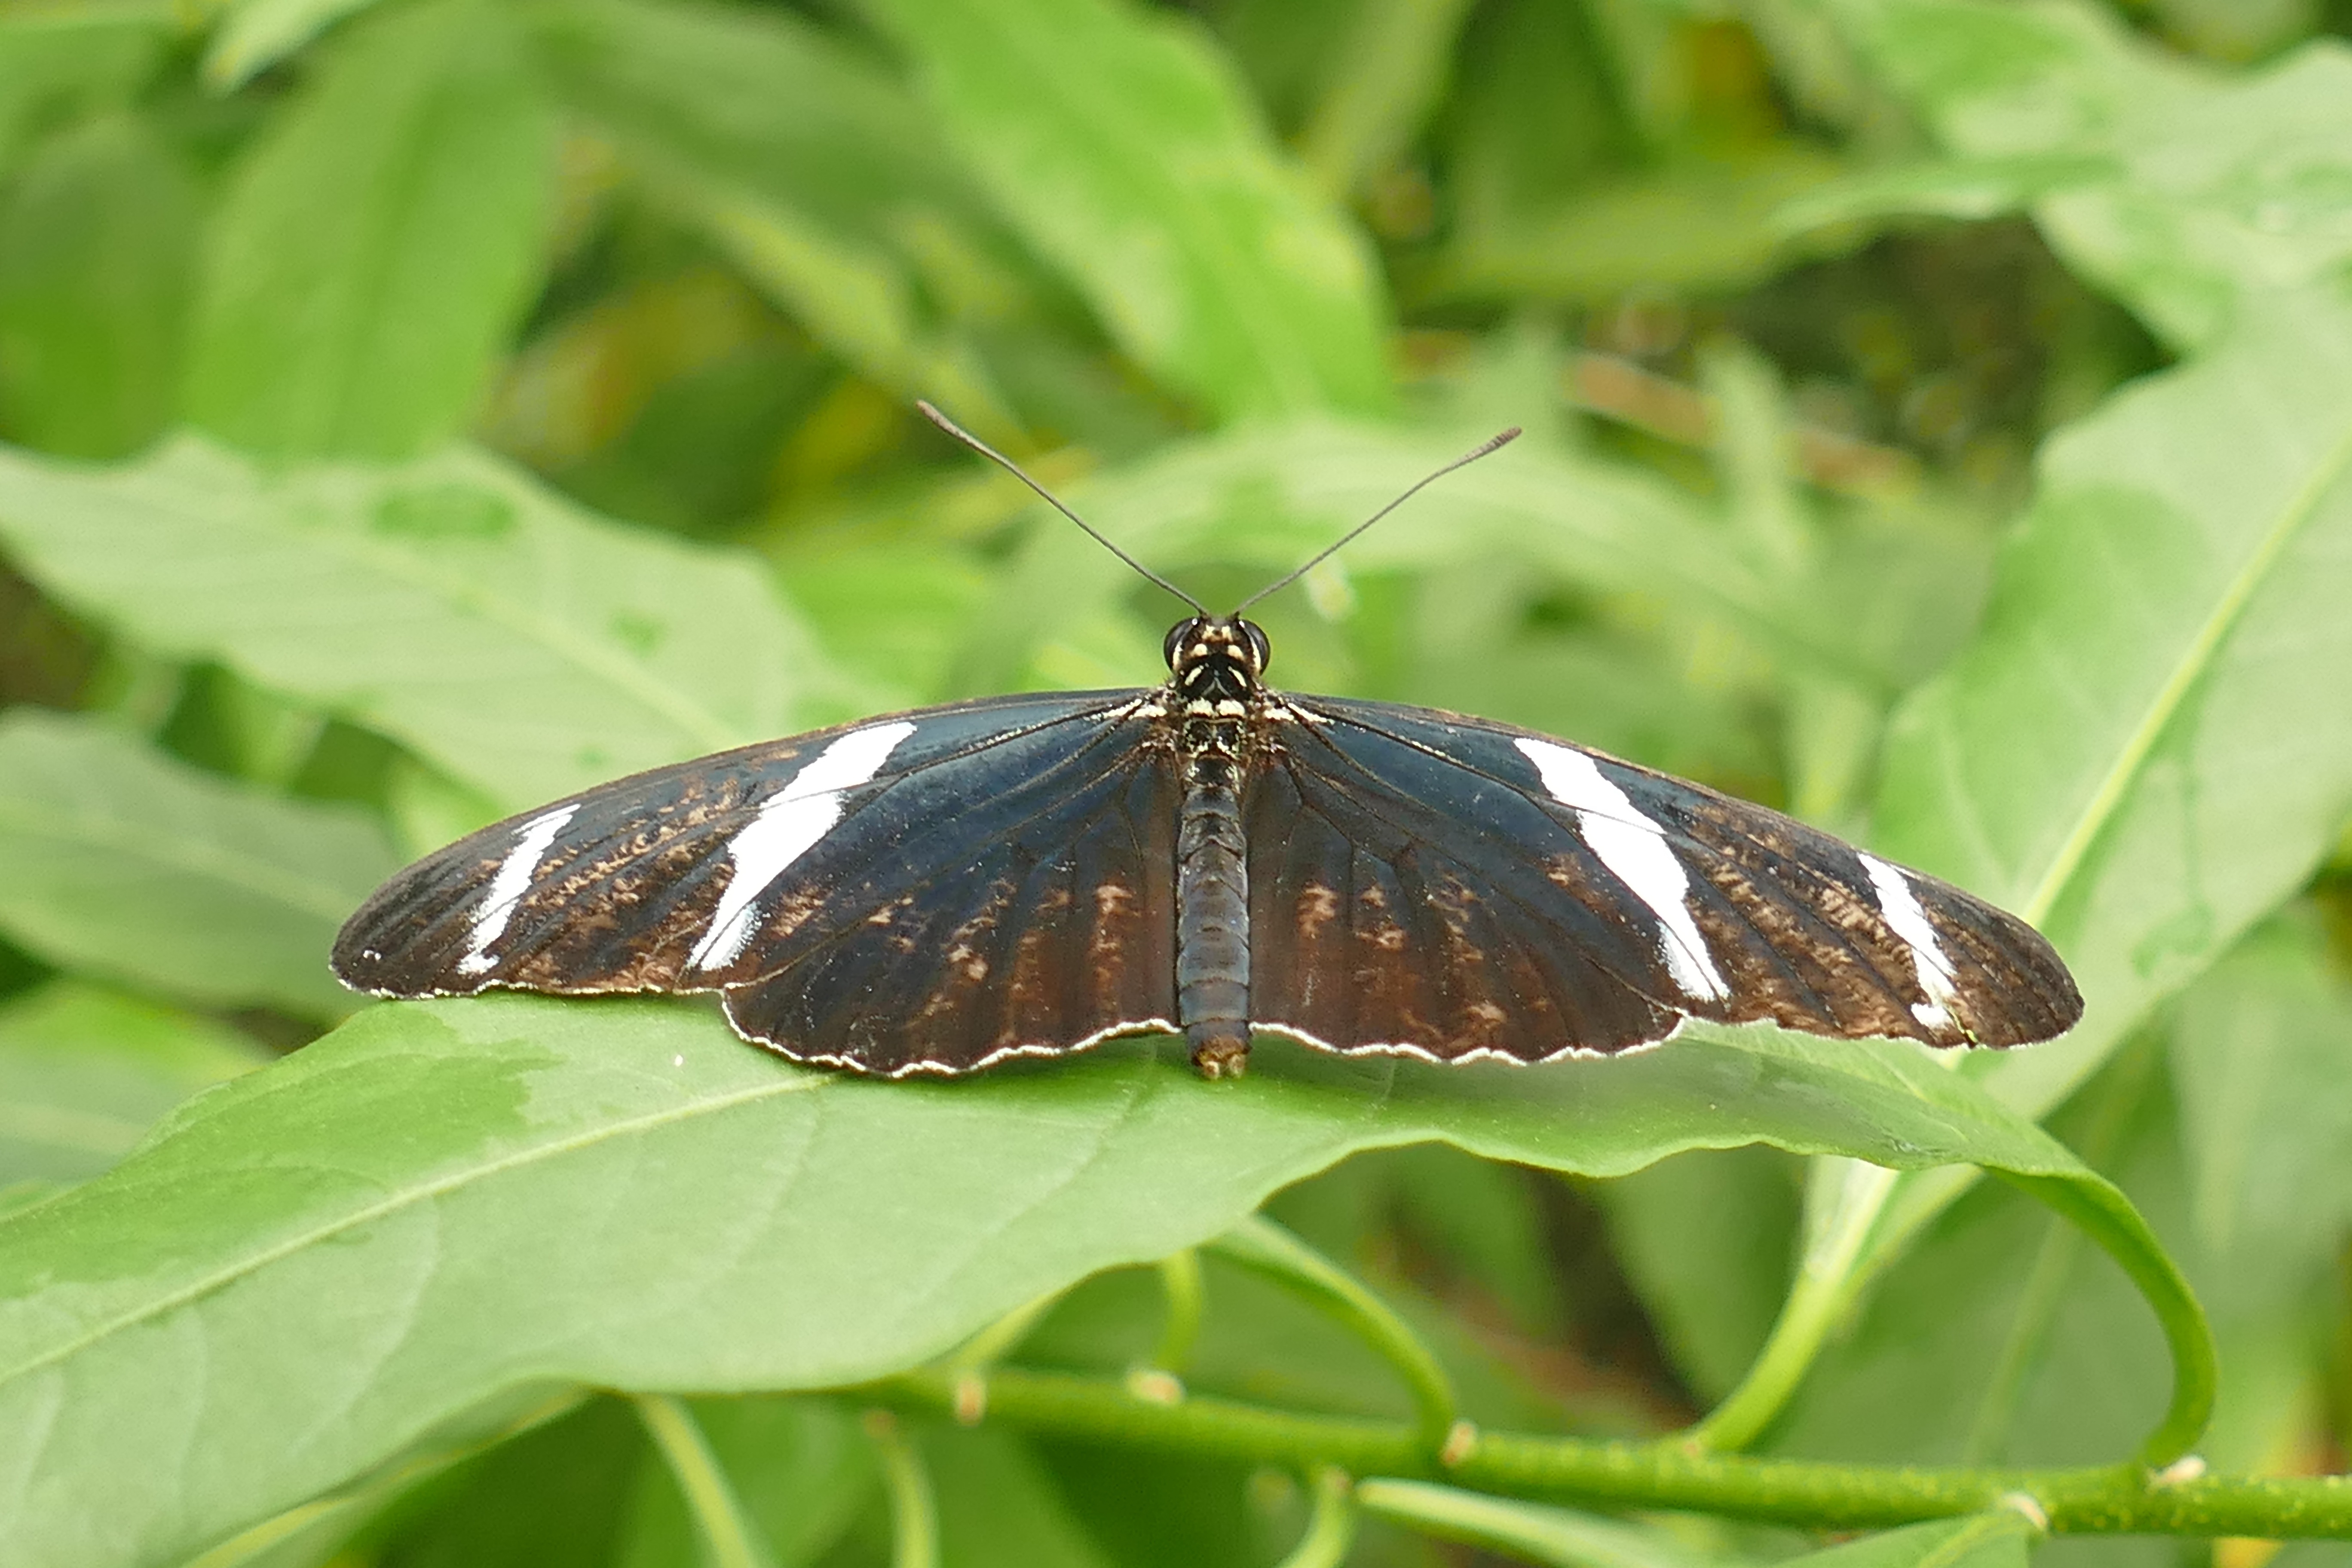
nature, wing, leaf, animal, insect, macro, botany, butterfly, fauna, invertebrate, close up, exotic, macro photography, arthropod, edelfalter, pollinator, moths and butterflies, lycaenid, brush footed butterfly, brown white black